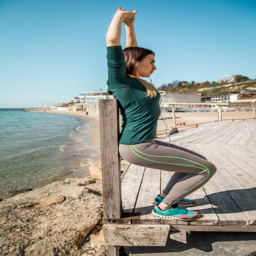
girl in sportswear doing stretching by the sea